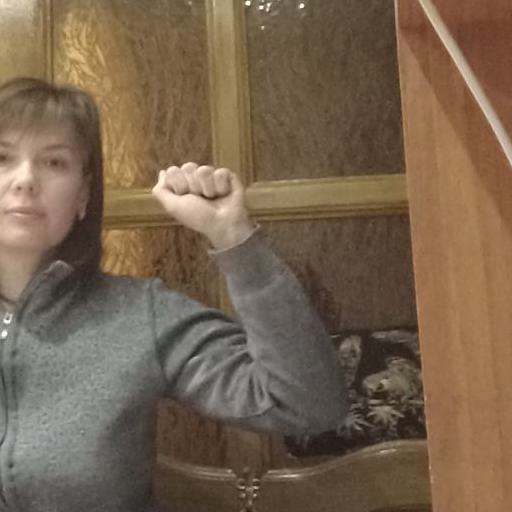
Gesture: fist